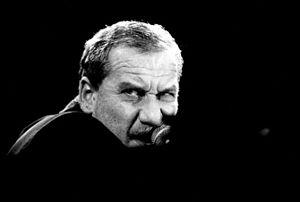
Paolo Conte en concert à la fin des années 1980
Le Printemps de Bourges Crédit mutuel, aussi appelé le Printemps, est un festival de musique en France, fondé du 6 au 10 avril 1977 à Bourges, dans le département du Cher.
Paolo Conte, né le 6 janvier 1937 à Asti, est un chanteur, auteur-compositeur-interprète, parolier et instrumentiste italien fortement influencé par le jazz et le blues. Ses morceaux les plus célèbres sont notamment Come di, Via con me, Un gelato al limon, Diavolo rosso, Gli impermeabili, Max, Dancing, Sotto le stelle del jazz et Sparring Partner.